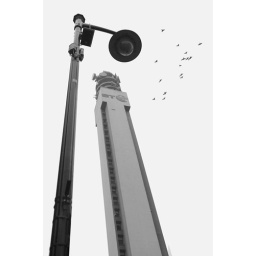
Human constructions rise into the sky and join the birds as they circle around the top of the BT tower in Birmingham.